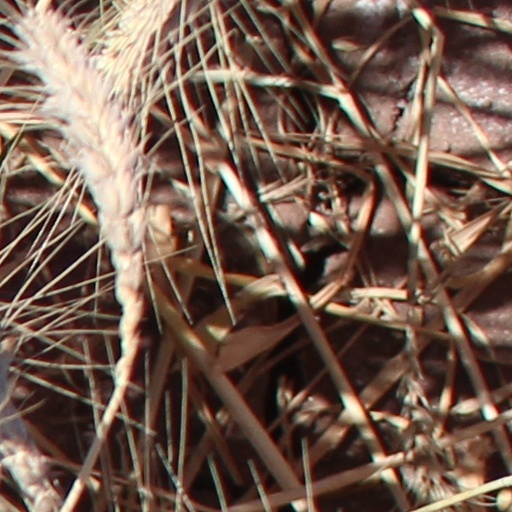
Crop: wheat